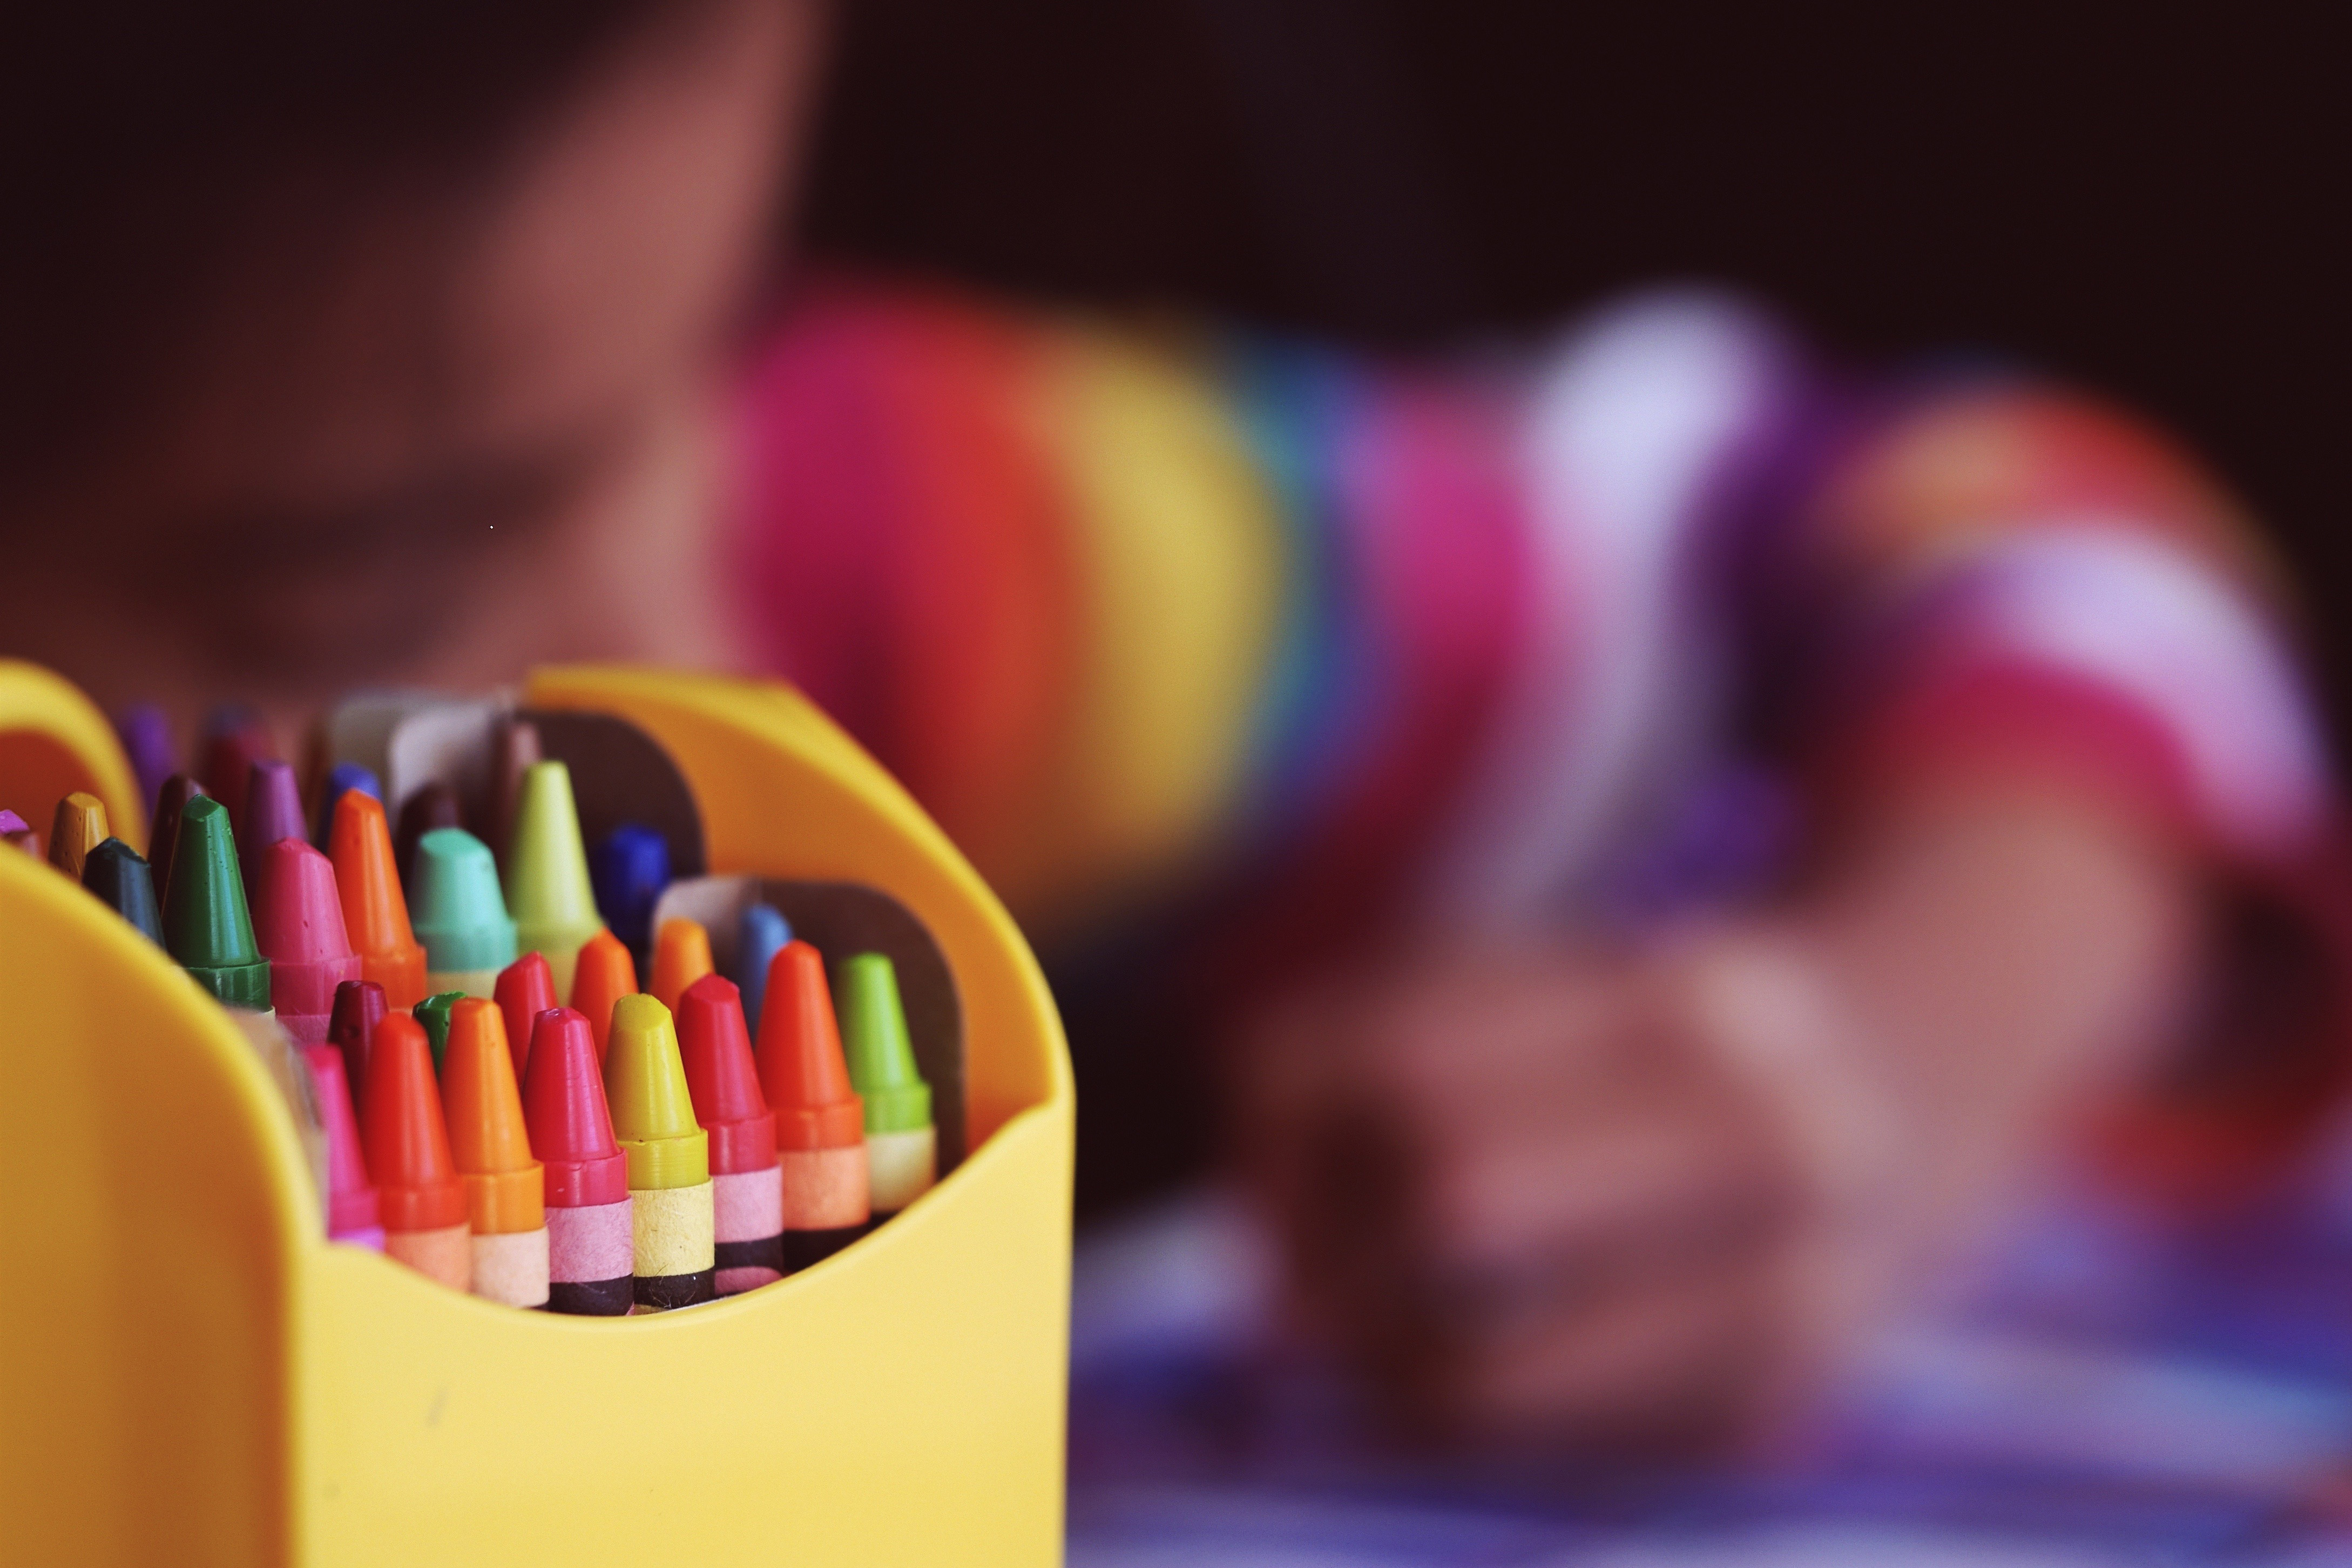
office supplies, crayon, writing implement, pencil, Colorfulness, child, Office instrument